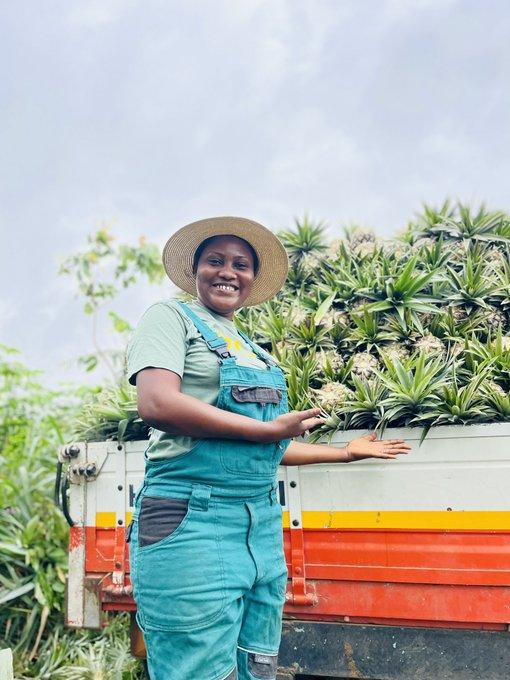
Mtu akiwa amesimama pembeni ya gari likizungukwa na mananasi yaliyokwisha pangwa katika gari hilo, kilimo cha mananasi ni kilimo cha zao la biashara ambapo wakulima hutumia nanasi kama zao la biashara ili kujipatia kipato.